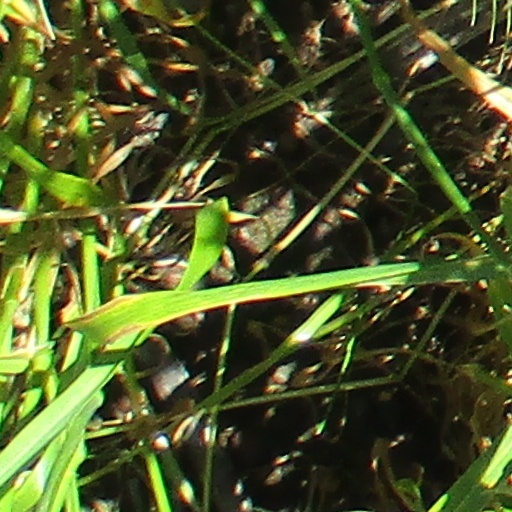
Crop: wheat